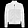
Label: Coat